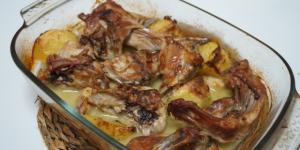
conejo al horno al ajillo